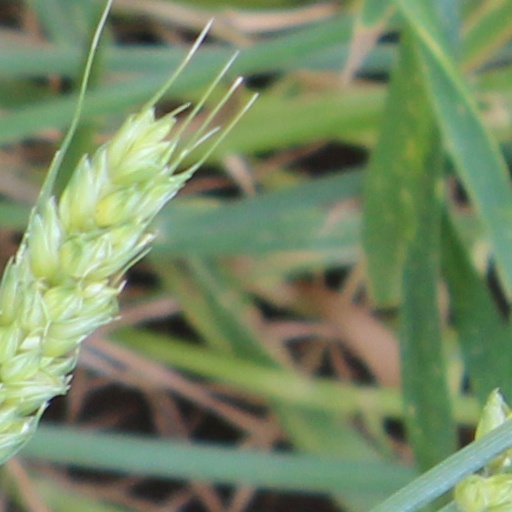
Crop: wheat